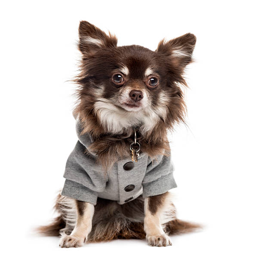
animal dressed looking at the camera ; isolated on white